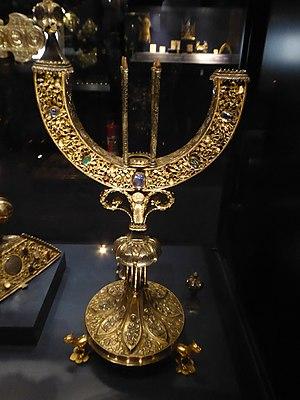
Reliquaire réalisé en 1238 par Hugo D'Oignies. Parcellement démonté pour une analyse ADN de la relique. Classé parmi les ""32 pièces du trésor d’Oignies, Hugo d'Oignies et atelier"" comme trésor de la Communauté Française depuis le 26 janvier 2010."
Le trésor d'Hugo d'Oignies est un ensemble de chefs-d'œuvre principalement d'orfèvrerie créé au XIIIᵉ siècle par l'atelier d'Hugo d'Oignies et conservé au Musée Provincial des Arts ancien du namurois - Trésor d'Oignies à Namur.